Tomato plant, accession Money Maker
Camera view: bottom (45 deg); turntable rotation: 120 degrees
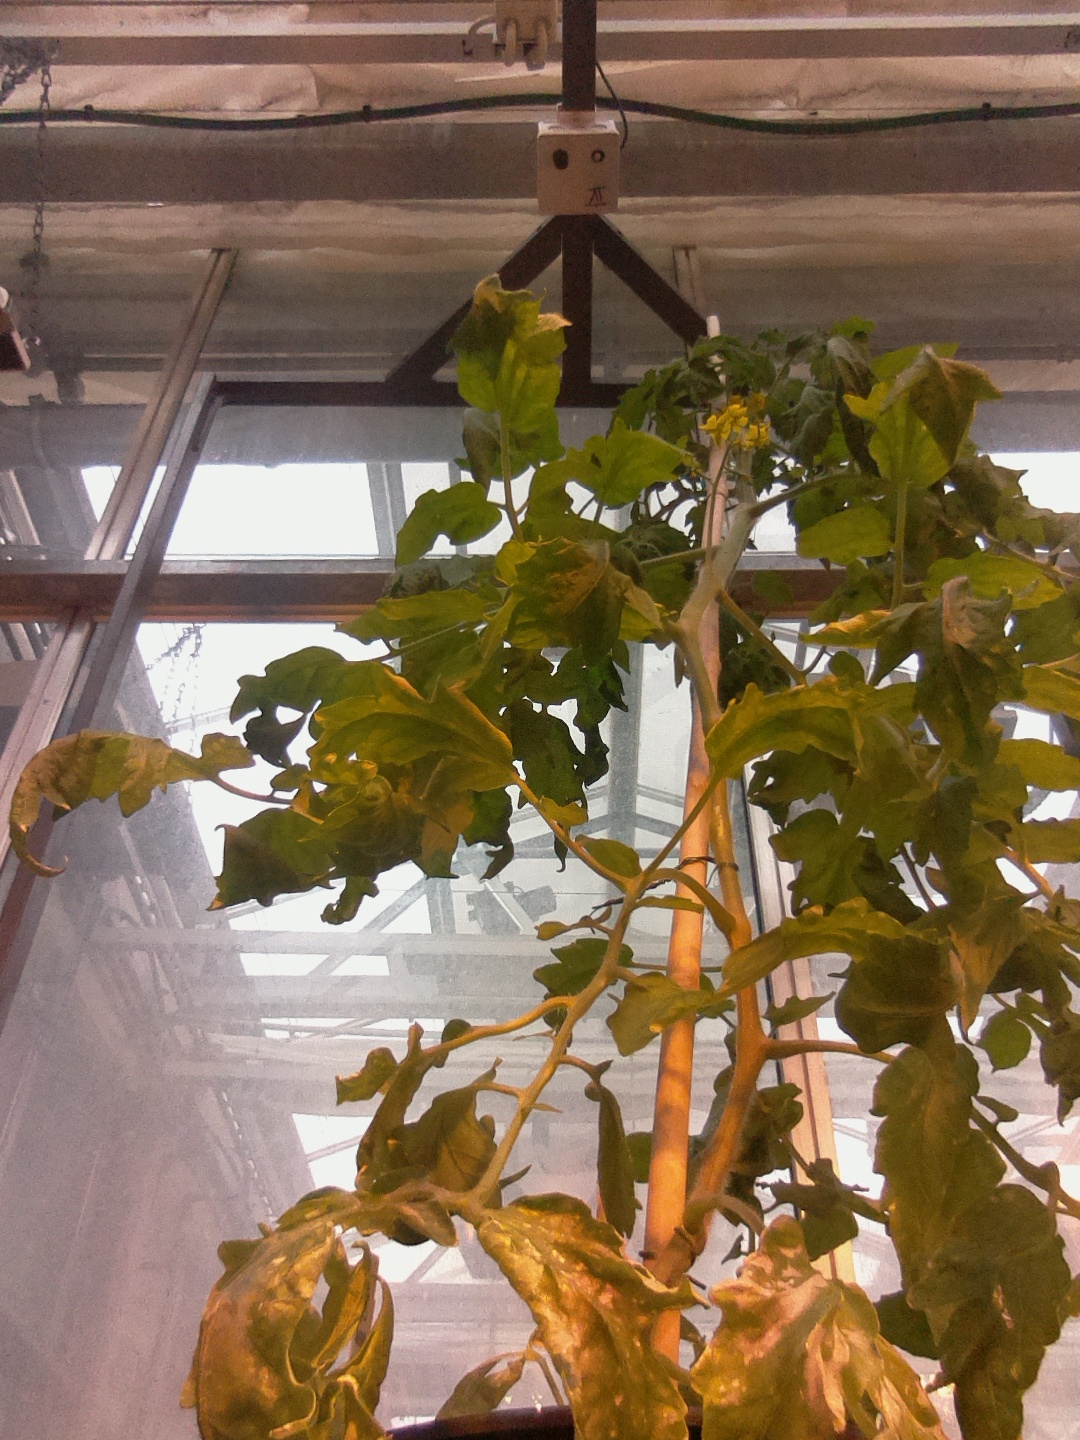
BBCH growth stage 70: Fruits at the main stem or branches visibles